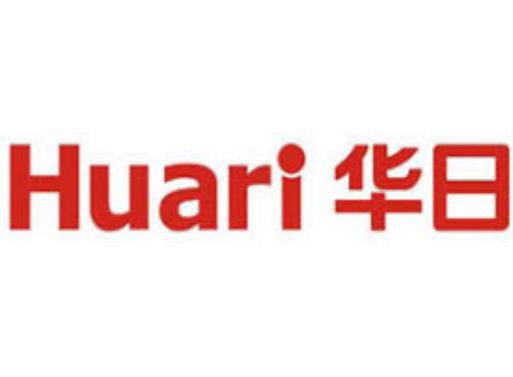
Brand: huari appliance
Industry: Electronic